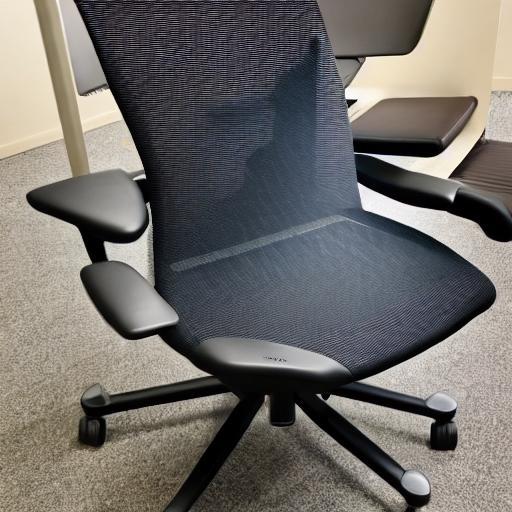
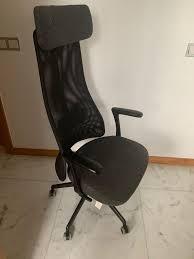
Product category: items_chair
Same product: no